G. Howell-Baker

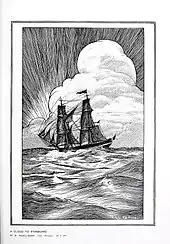
"A Cloud to Starboard", from "Penholm", as reproduced in "The Magazine of Art".

In 1904 Baker was witness to a case of manslaughter which occurred outside his home, at 1, Coychurch Road, Bridgend, and gave evidence at the subsequent inquest. In 1906, he gave evidence at another inquest—into the accidental death of his father, who died after being struck by a horse-drawn wagon.